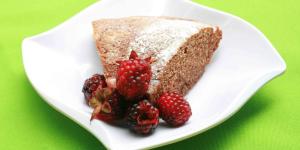
mantecada de chocolate